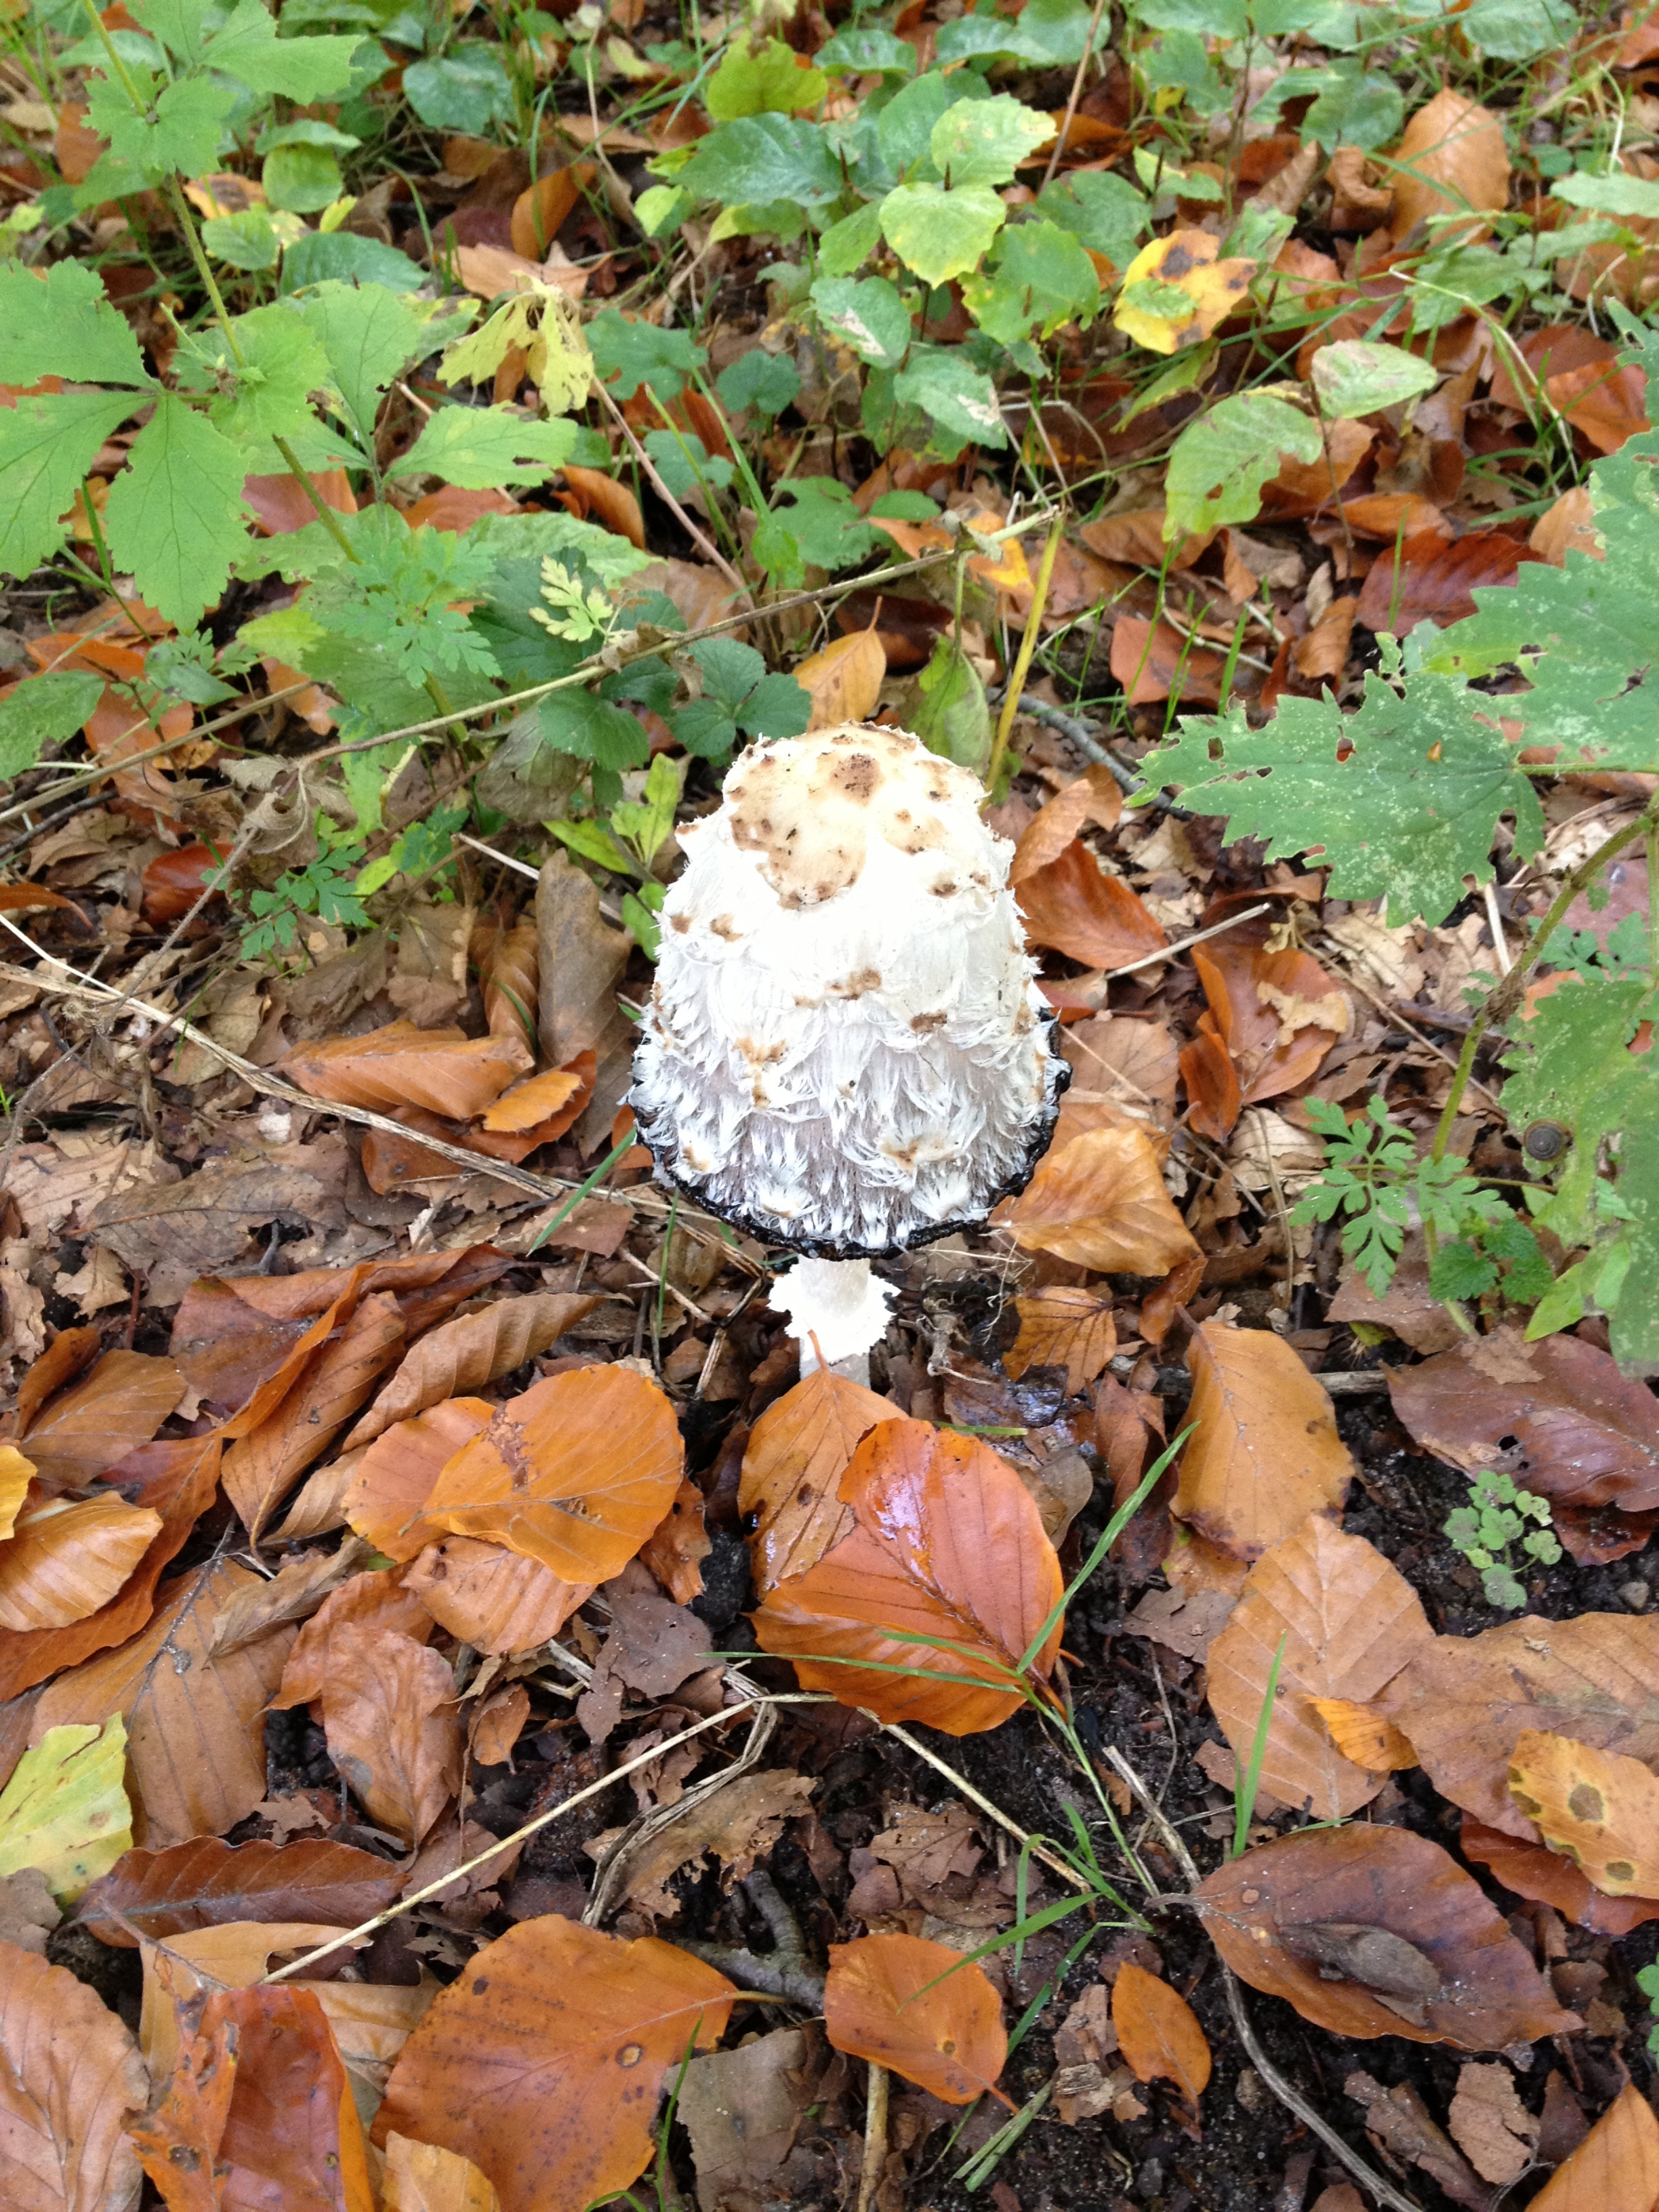
tree, nature, plant, white, leaf, flower, autumn, soil, mushroom, flora, season, fungus, woodland, edible, organic, edible mushroom, agaricomycetes